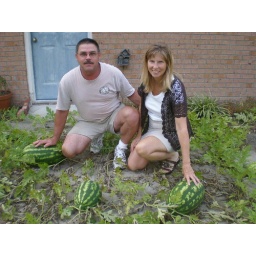
Bev and I checking the watermelon crop. We plant them in the flower bed beside the house in Onslow County, NC